19th century in fashion

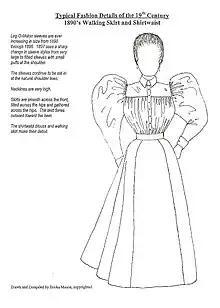
1890 silhouette

Late 19th century movements in art and culture include Impressionism and Post-Impressionism which are characterised by their rebellion against classical subject matter and that which embraces depictions of modern life including new technology and ideas – "concentrating on themes of deeper symbolism to express emotions, rather than simply optical impressions".